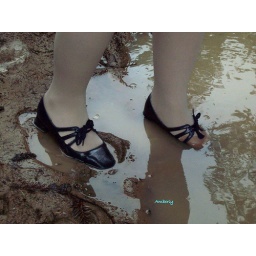
Blue mary janes, white tights, blue coat dress. Walking in puddles after work. Random selection. DCP_6398